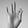
ASL letter: F